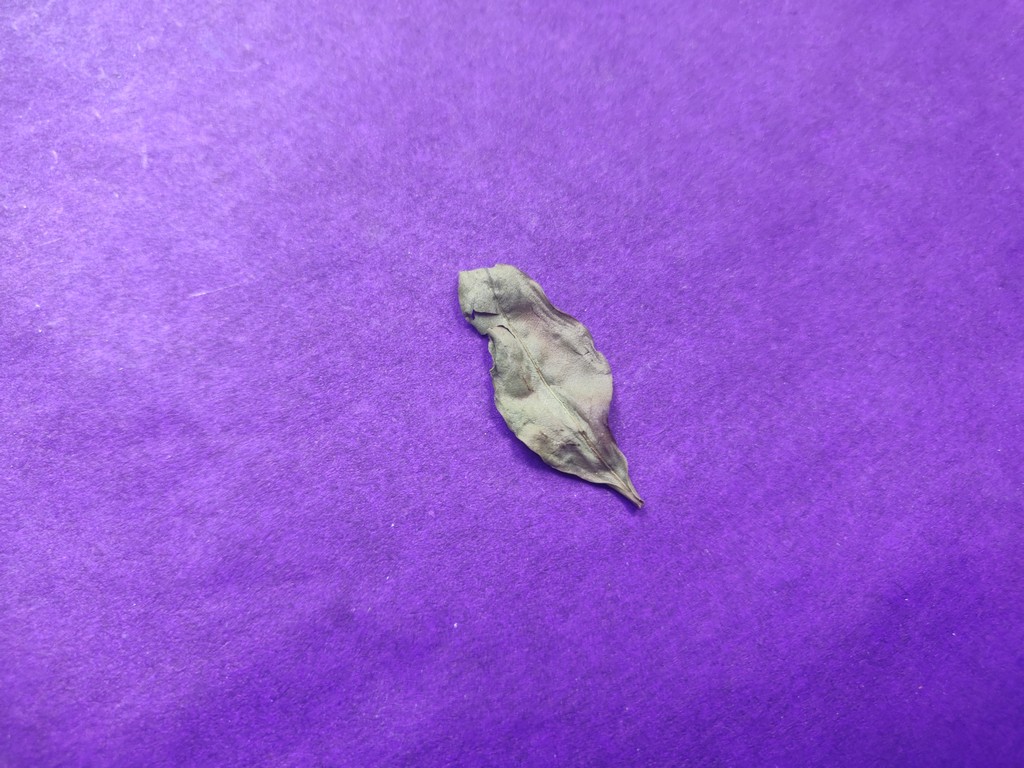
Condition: Dried
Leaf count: single
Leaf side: unknown